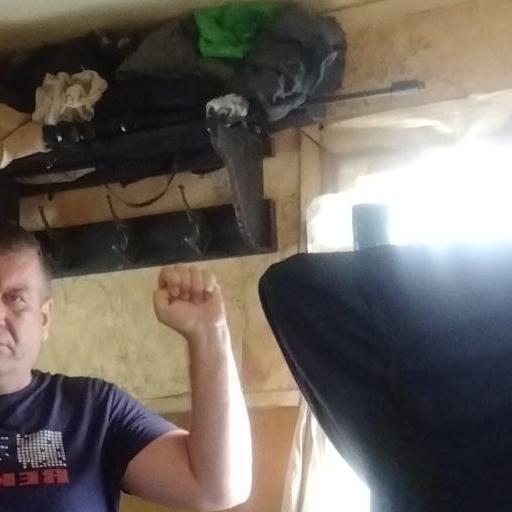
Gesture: fist